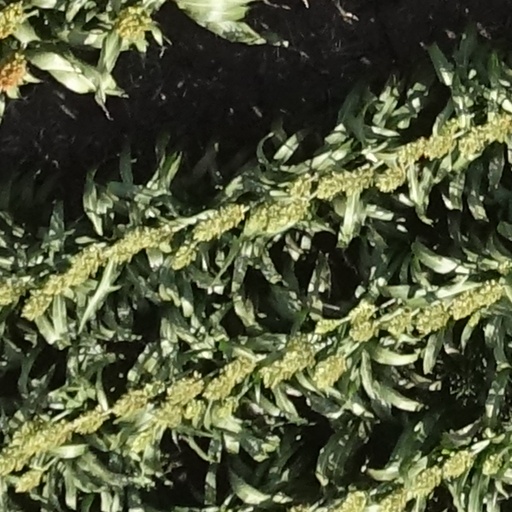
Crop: sorghum